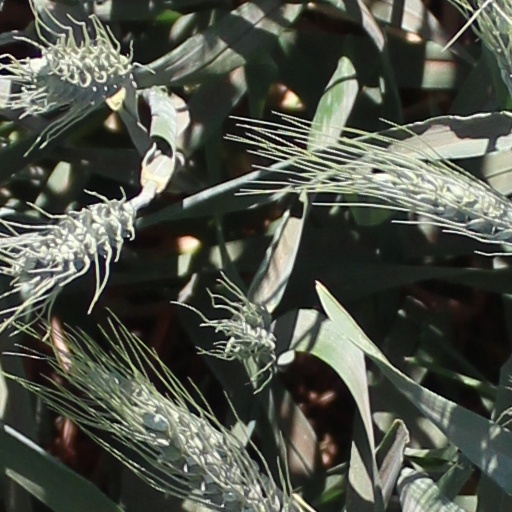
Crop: wheat